Dronagiri Fort

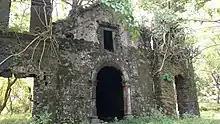
The church on the fort

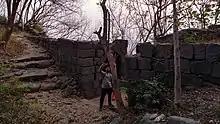
The main gate fort

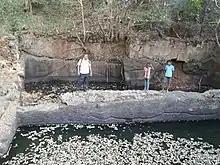
Water tank on the fort

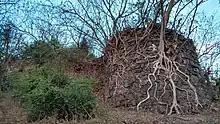
Bastion on the fort

The fort was under the rule of Yadav of Devgiri. In 1530, the fort was repaired by the Portuguese. In 1535, the father Antono-de-porto constructed three churches Nosa senhora, N.S.Da Penha and Sam Francisco. In the 16th century the fort was captured by Adilshah and was in his control for some period. Finally it passed to the hand of British. On 10 March 1739, the fort was captured by Manaji Angre along with the Uran (Daurnagar) fort.